Kieron Moore (Irish actor)

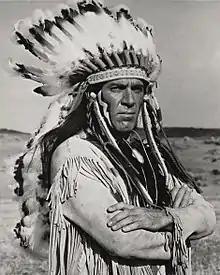
Moore in "Custer of the West" (1967)

Moore began his acting career at the Abbey Theatre in Dublin, and made his British stage debut at the age of 19 as Heathcliff in a production of "Wuthering Heights". He featured in the West End in the 1945 war play "Desert Rats" by Colin Morris.